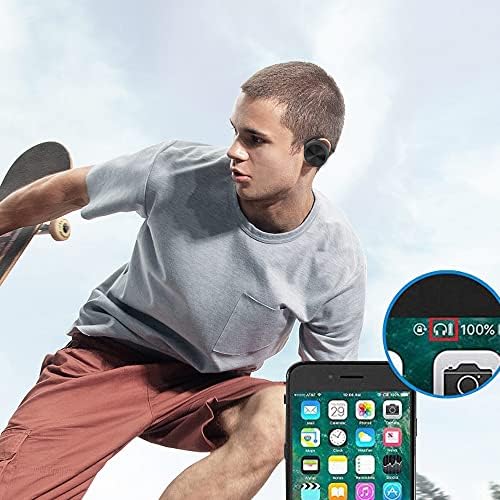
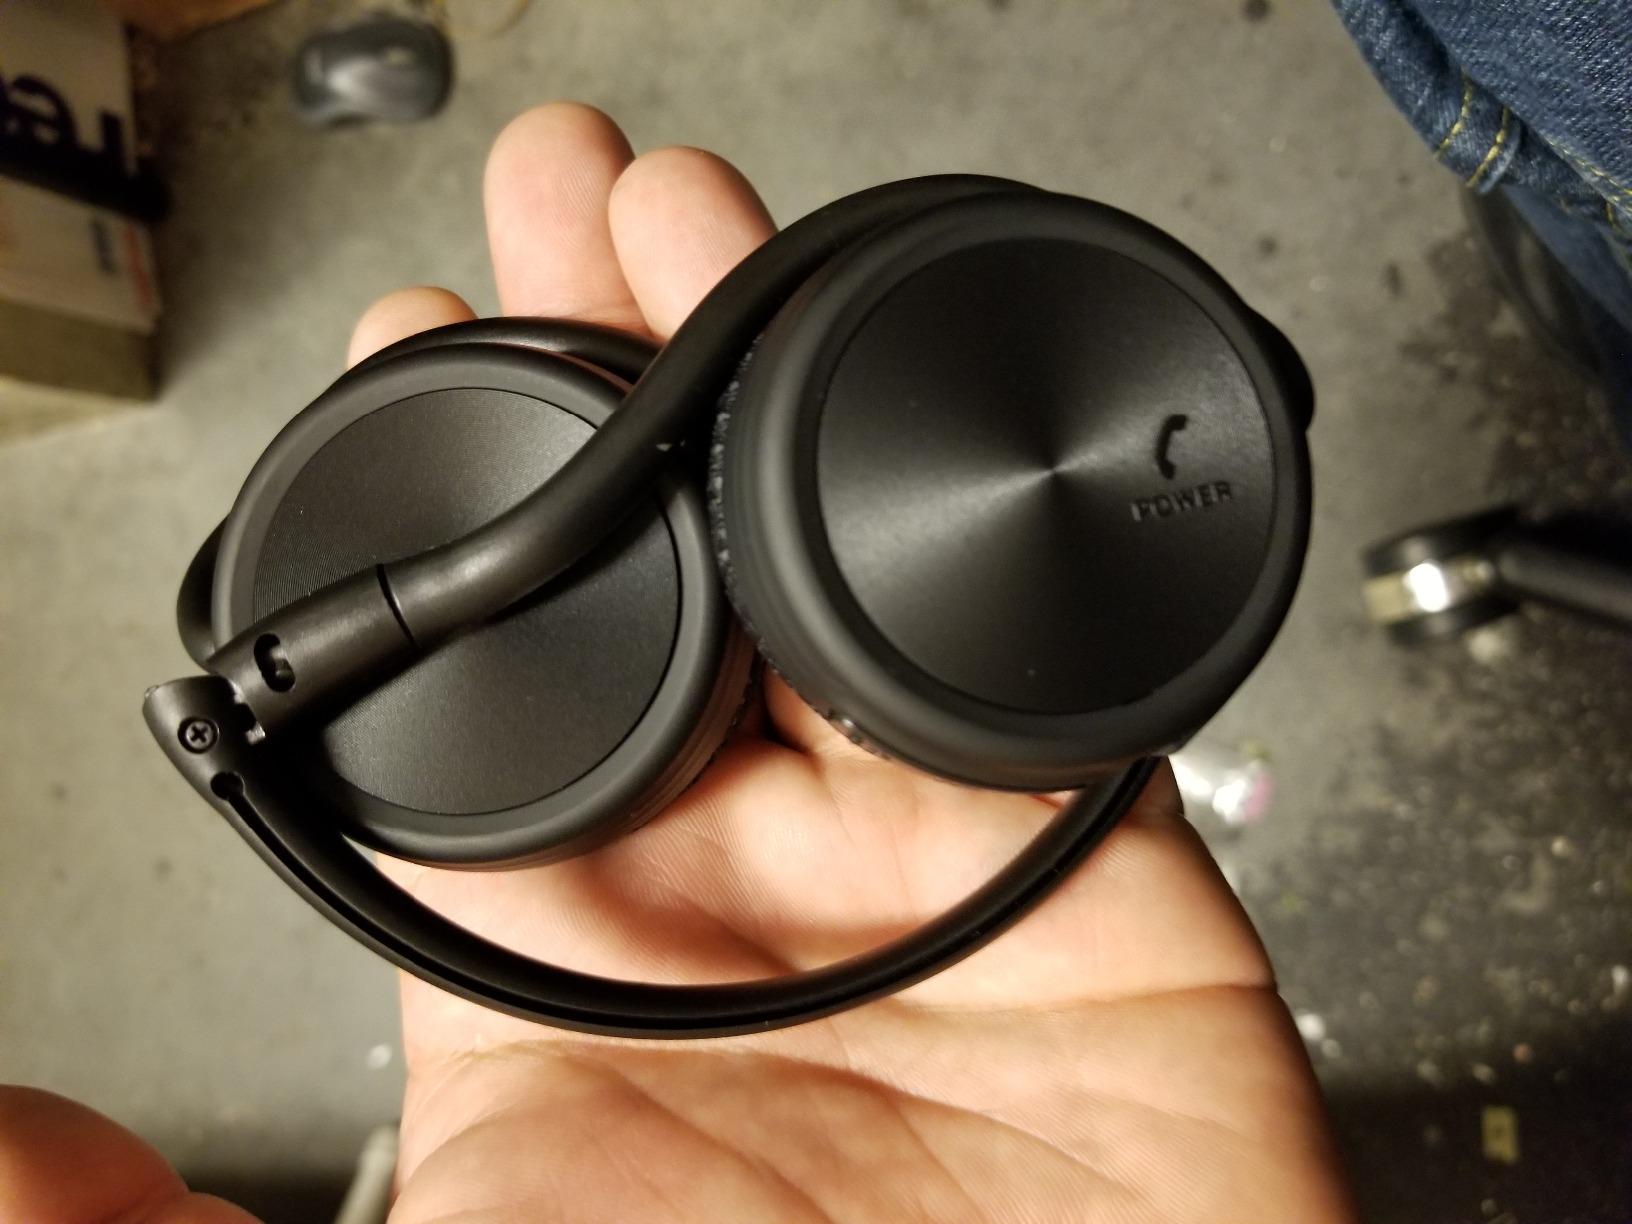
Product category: headphones
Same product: yes